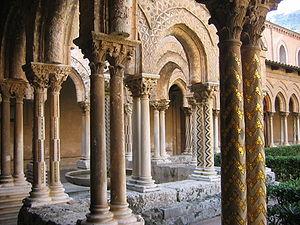
Architecture normande est un terme employé pour décrire le style roman créé aux XIᵉ et XIIᵉ siècles par les Normands dans les divers territoires sous leur domination ou leur influence. Ils ont introduit tout à la fois un grand nombre de monuments civils comme les châteaux, les fortifications, y compris des donjons normands, en même temps que de grands monuments religieux : des monastères, des abbayes, des églises et des cathédrales.